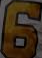
Number: 6